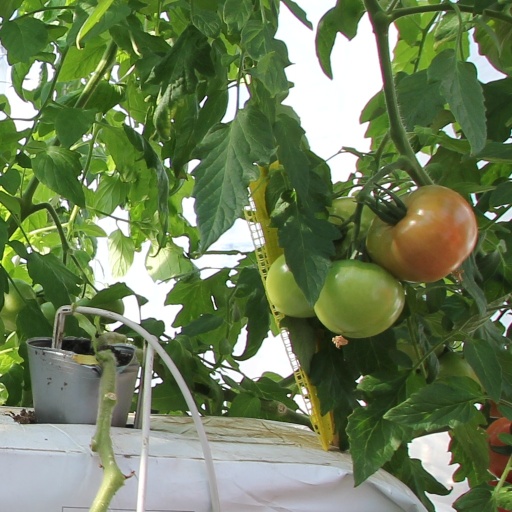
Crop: tomato